Capital Plaza Mall

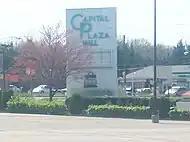
The original main entrance sign to the mall.

The opening day festivities on August 7, 1963, were themed by the popular movie "Around the World in 80 Days", and featured representatives from a dozen foreign countries, including Miss Universe Ieda Maria Vargas of Brazil. Maryland Governor J. Millard Tawes officiated the grand opening. The $11 million shopping center originally consisted of 45 stores, which included branches of S.S. Kresge, Kroger, People's Drug Store, Thom McAn Shoes, Lerner's, and a Hot Shoppes drive-in restaurant. The complex also included a movie theater and a professional building.